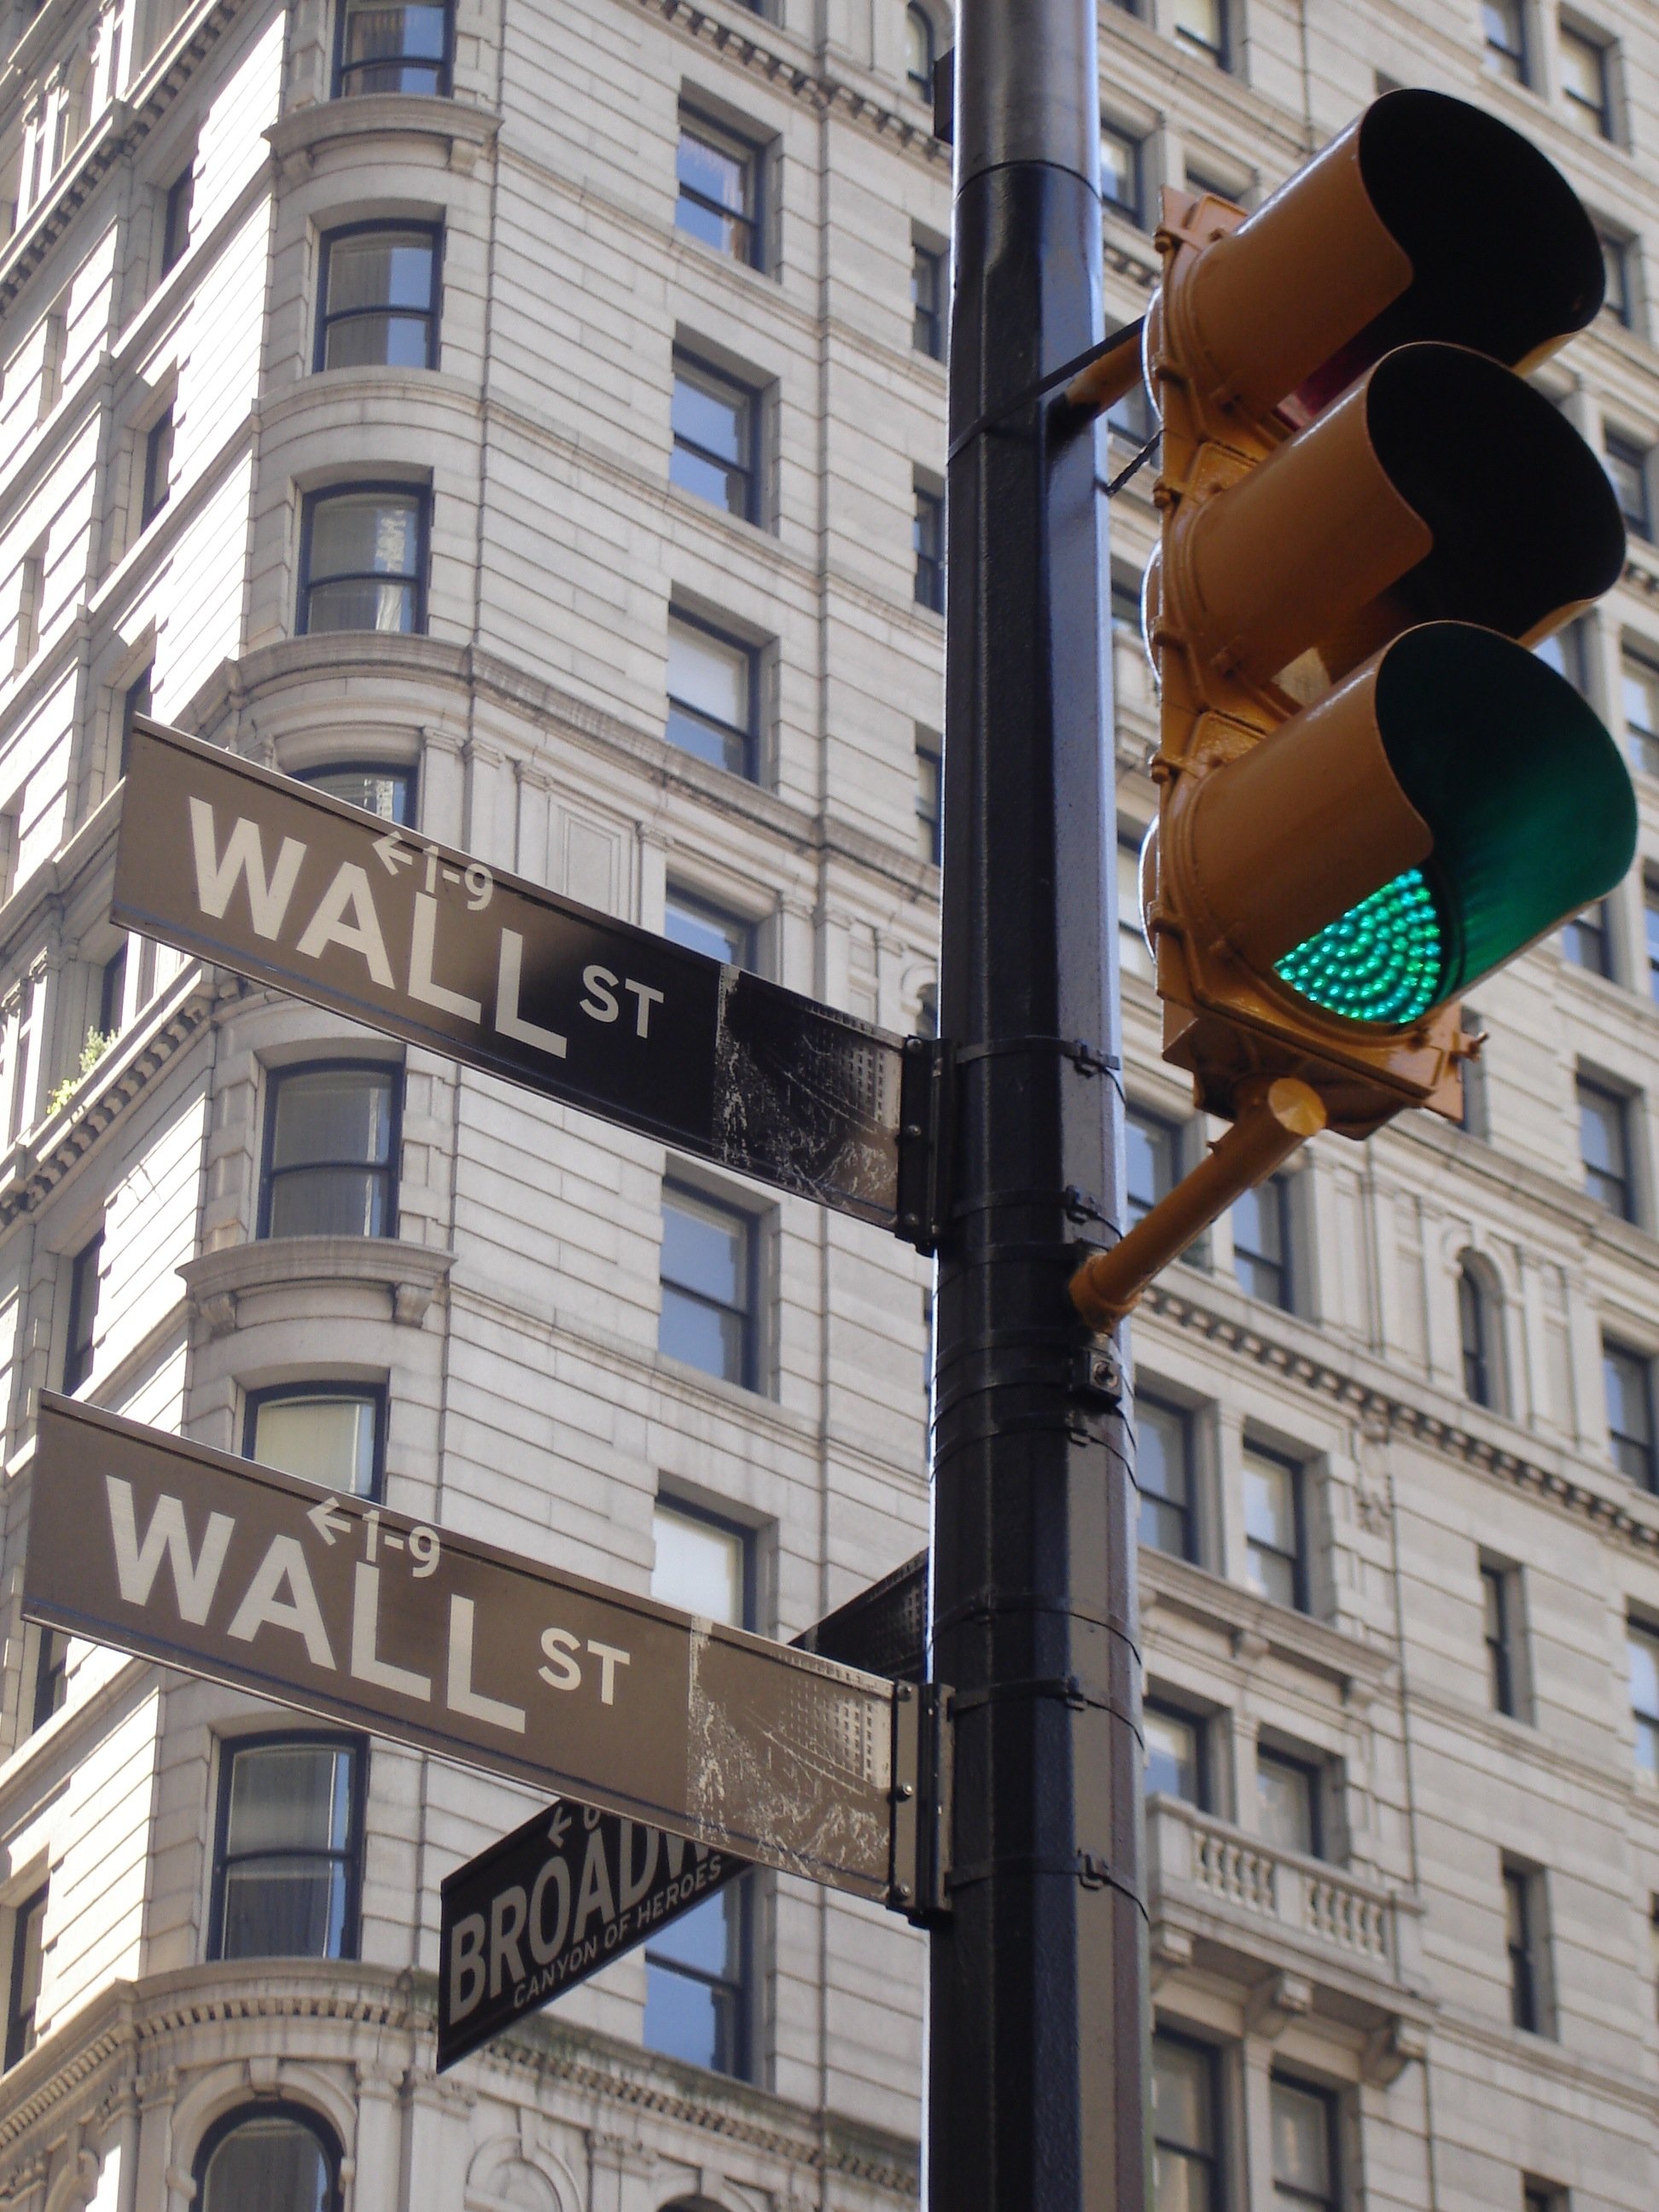
architecture, window, city, skyscraper, urban, new york, wall, downtown, nyc, facade, lighting, apartment, tower block, wall street, condominium, neighbourhood, traffic lights, urban area, residential area, human settlement